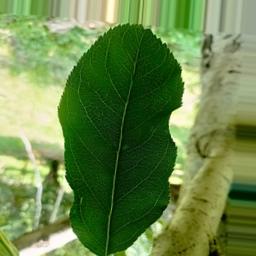
Label: Healthy